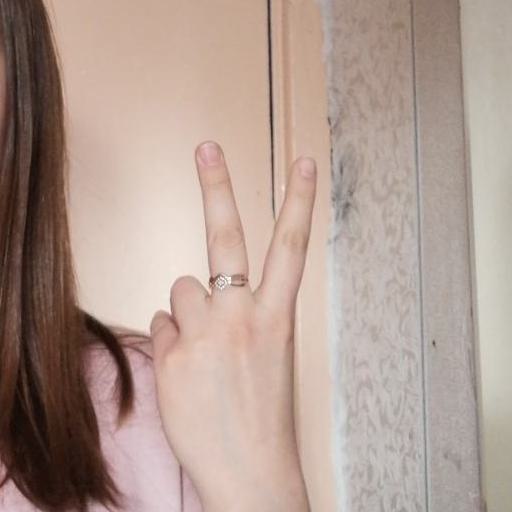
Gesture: peace_inverted